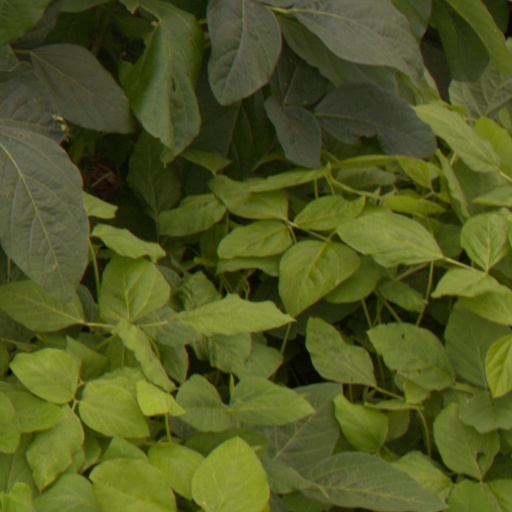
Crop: soybean